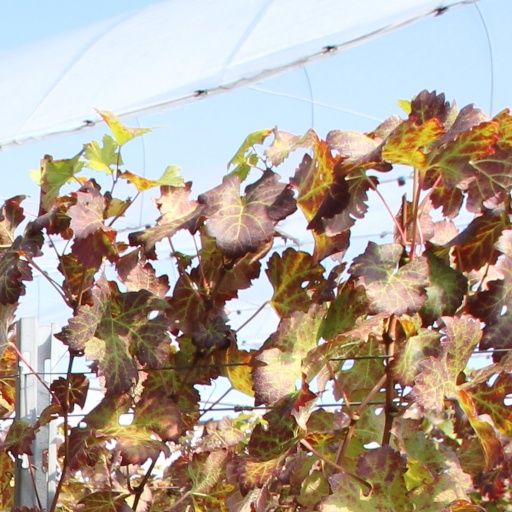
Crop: grape